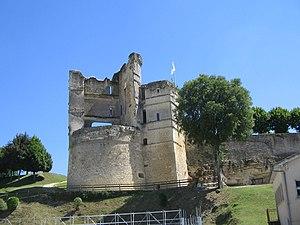
Le château de Montguyon, été 2008
Mirambeau est une commune du Sud-Ouest de la France, située dans le département de la Charente-Maritime. Ses habitants sont appelés les Mirambeaulais et les Mirambeaulaises.
Montguyon /mɔ̃.gɥi.jɔ̃/ est une commune du sud-ouest de la France, située dans le département de la Charente-Maritime. Ses habitants sont appelés les Montguyonnais et les Montguyonnaises.
Montendre est une commune du sud-ouest de la France, située dans le département de la Charente-Maritime. Ses habitants sont appelés les Montendrais et les Montendraises.
Le château de Montguyon est une forteresse médiévale située à Montguyon, en Charente-Maritime.